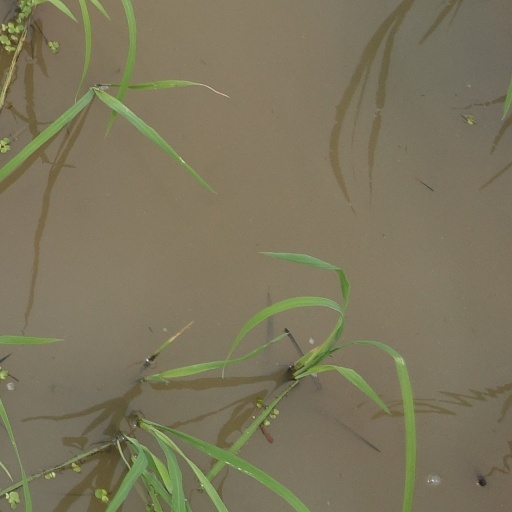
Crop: rice